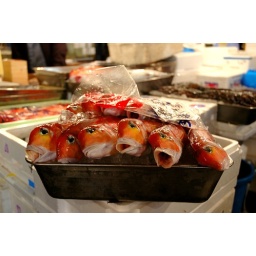
Super fresh fish at Tsukiji Fish Market, arguably the biggest fish market in the world.